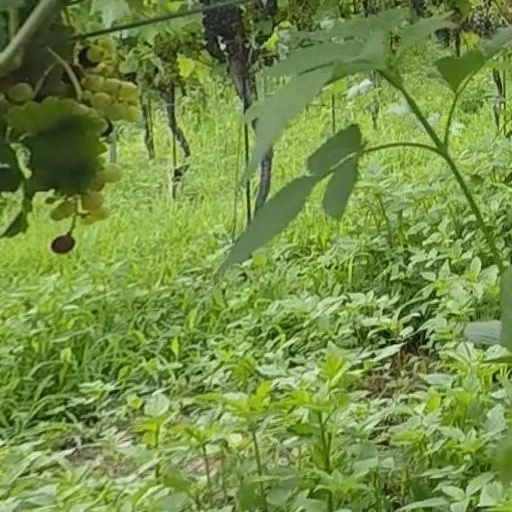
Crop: grape